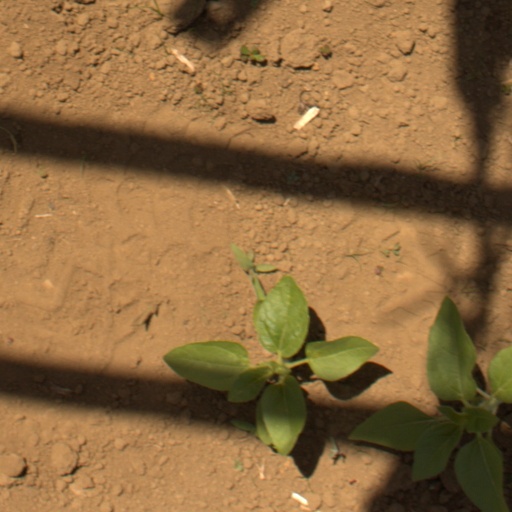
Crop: Jerusalem artichoke